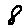
Label: 8